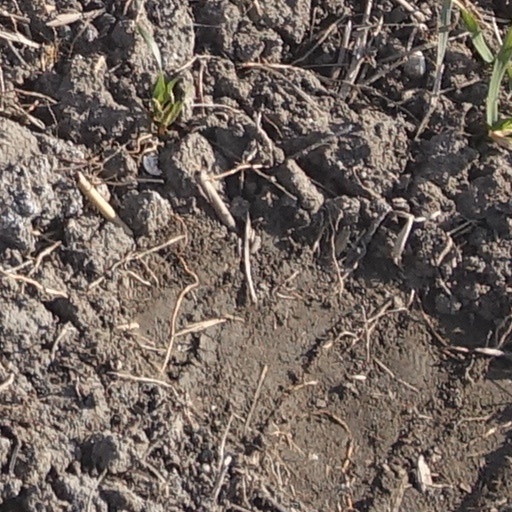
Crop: wheat